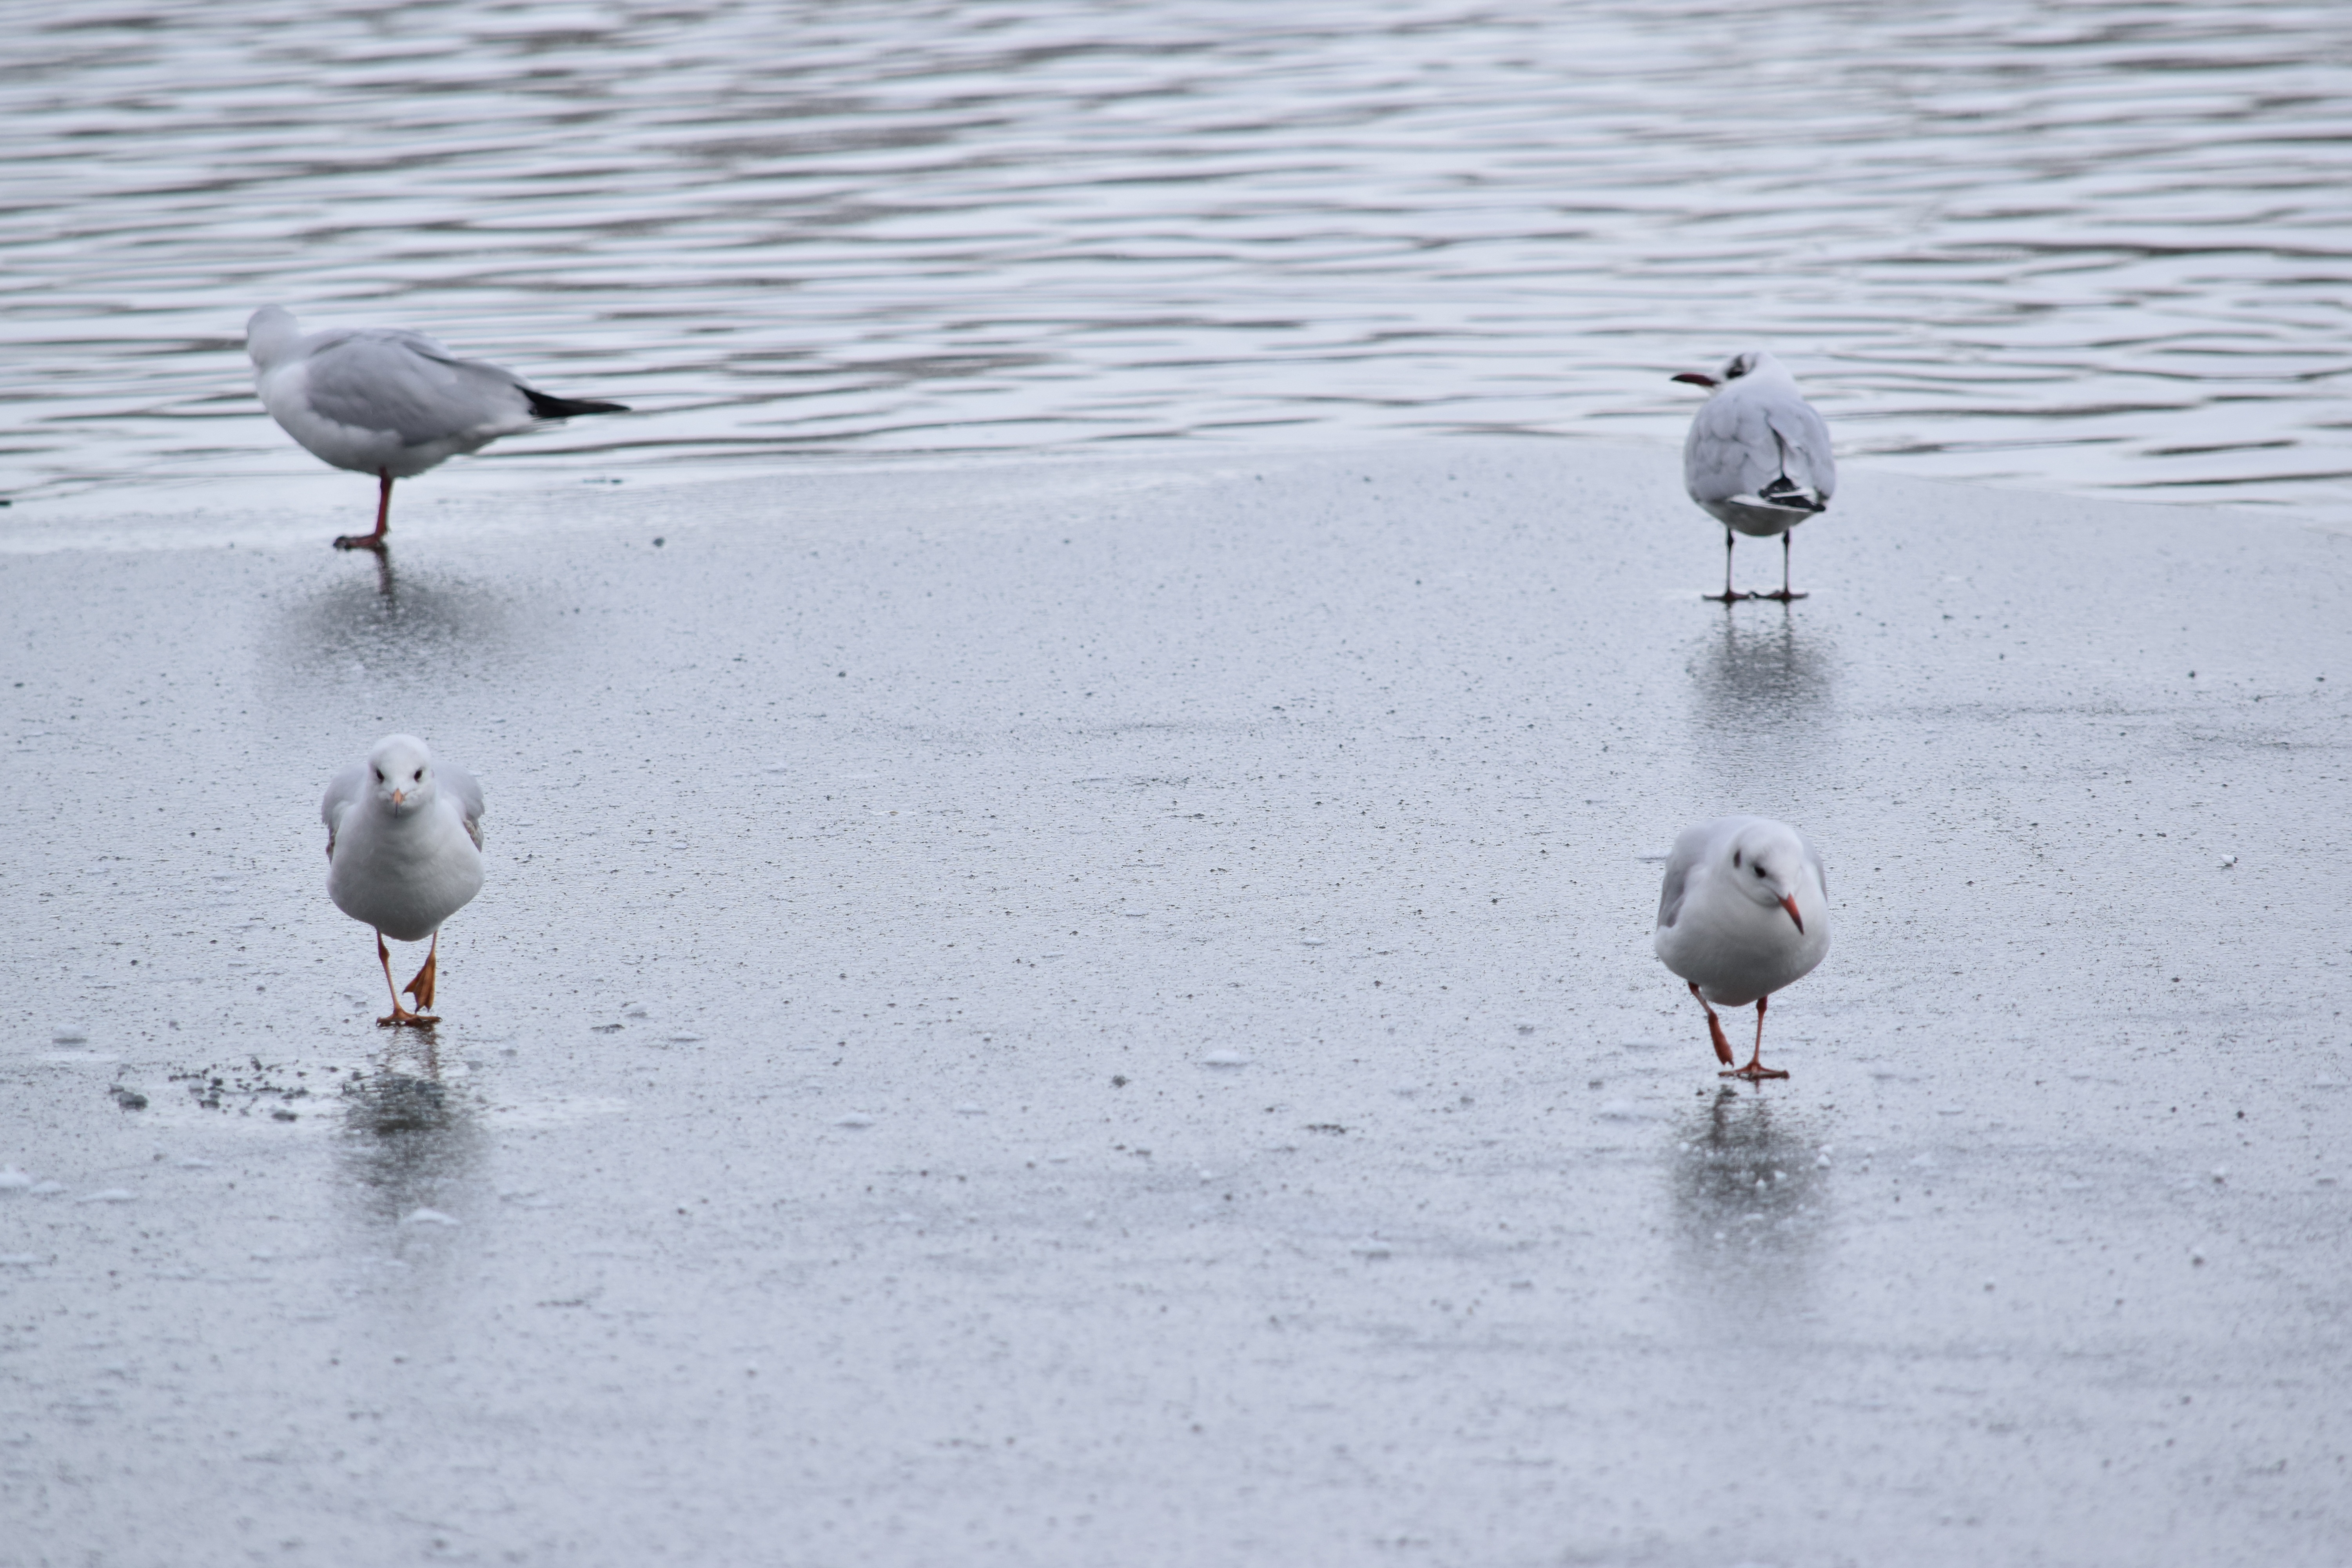
water, winter, bird, wildlife, reflection, gull, beak, fauna, seagulls, vertebrate, water bird, shorebird, changing the guard, charadriiformes